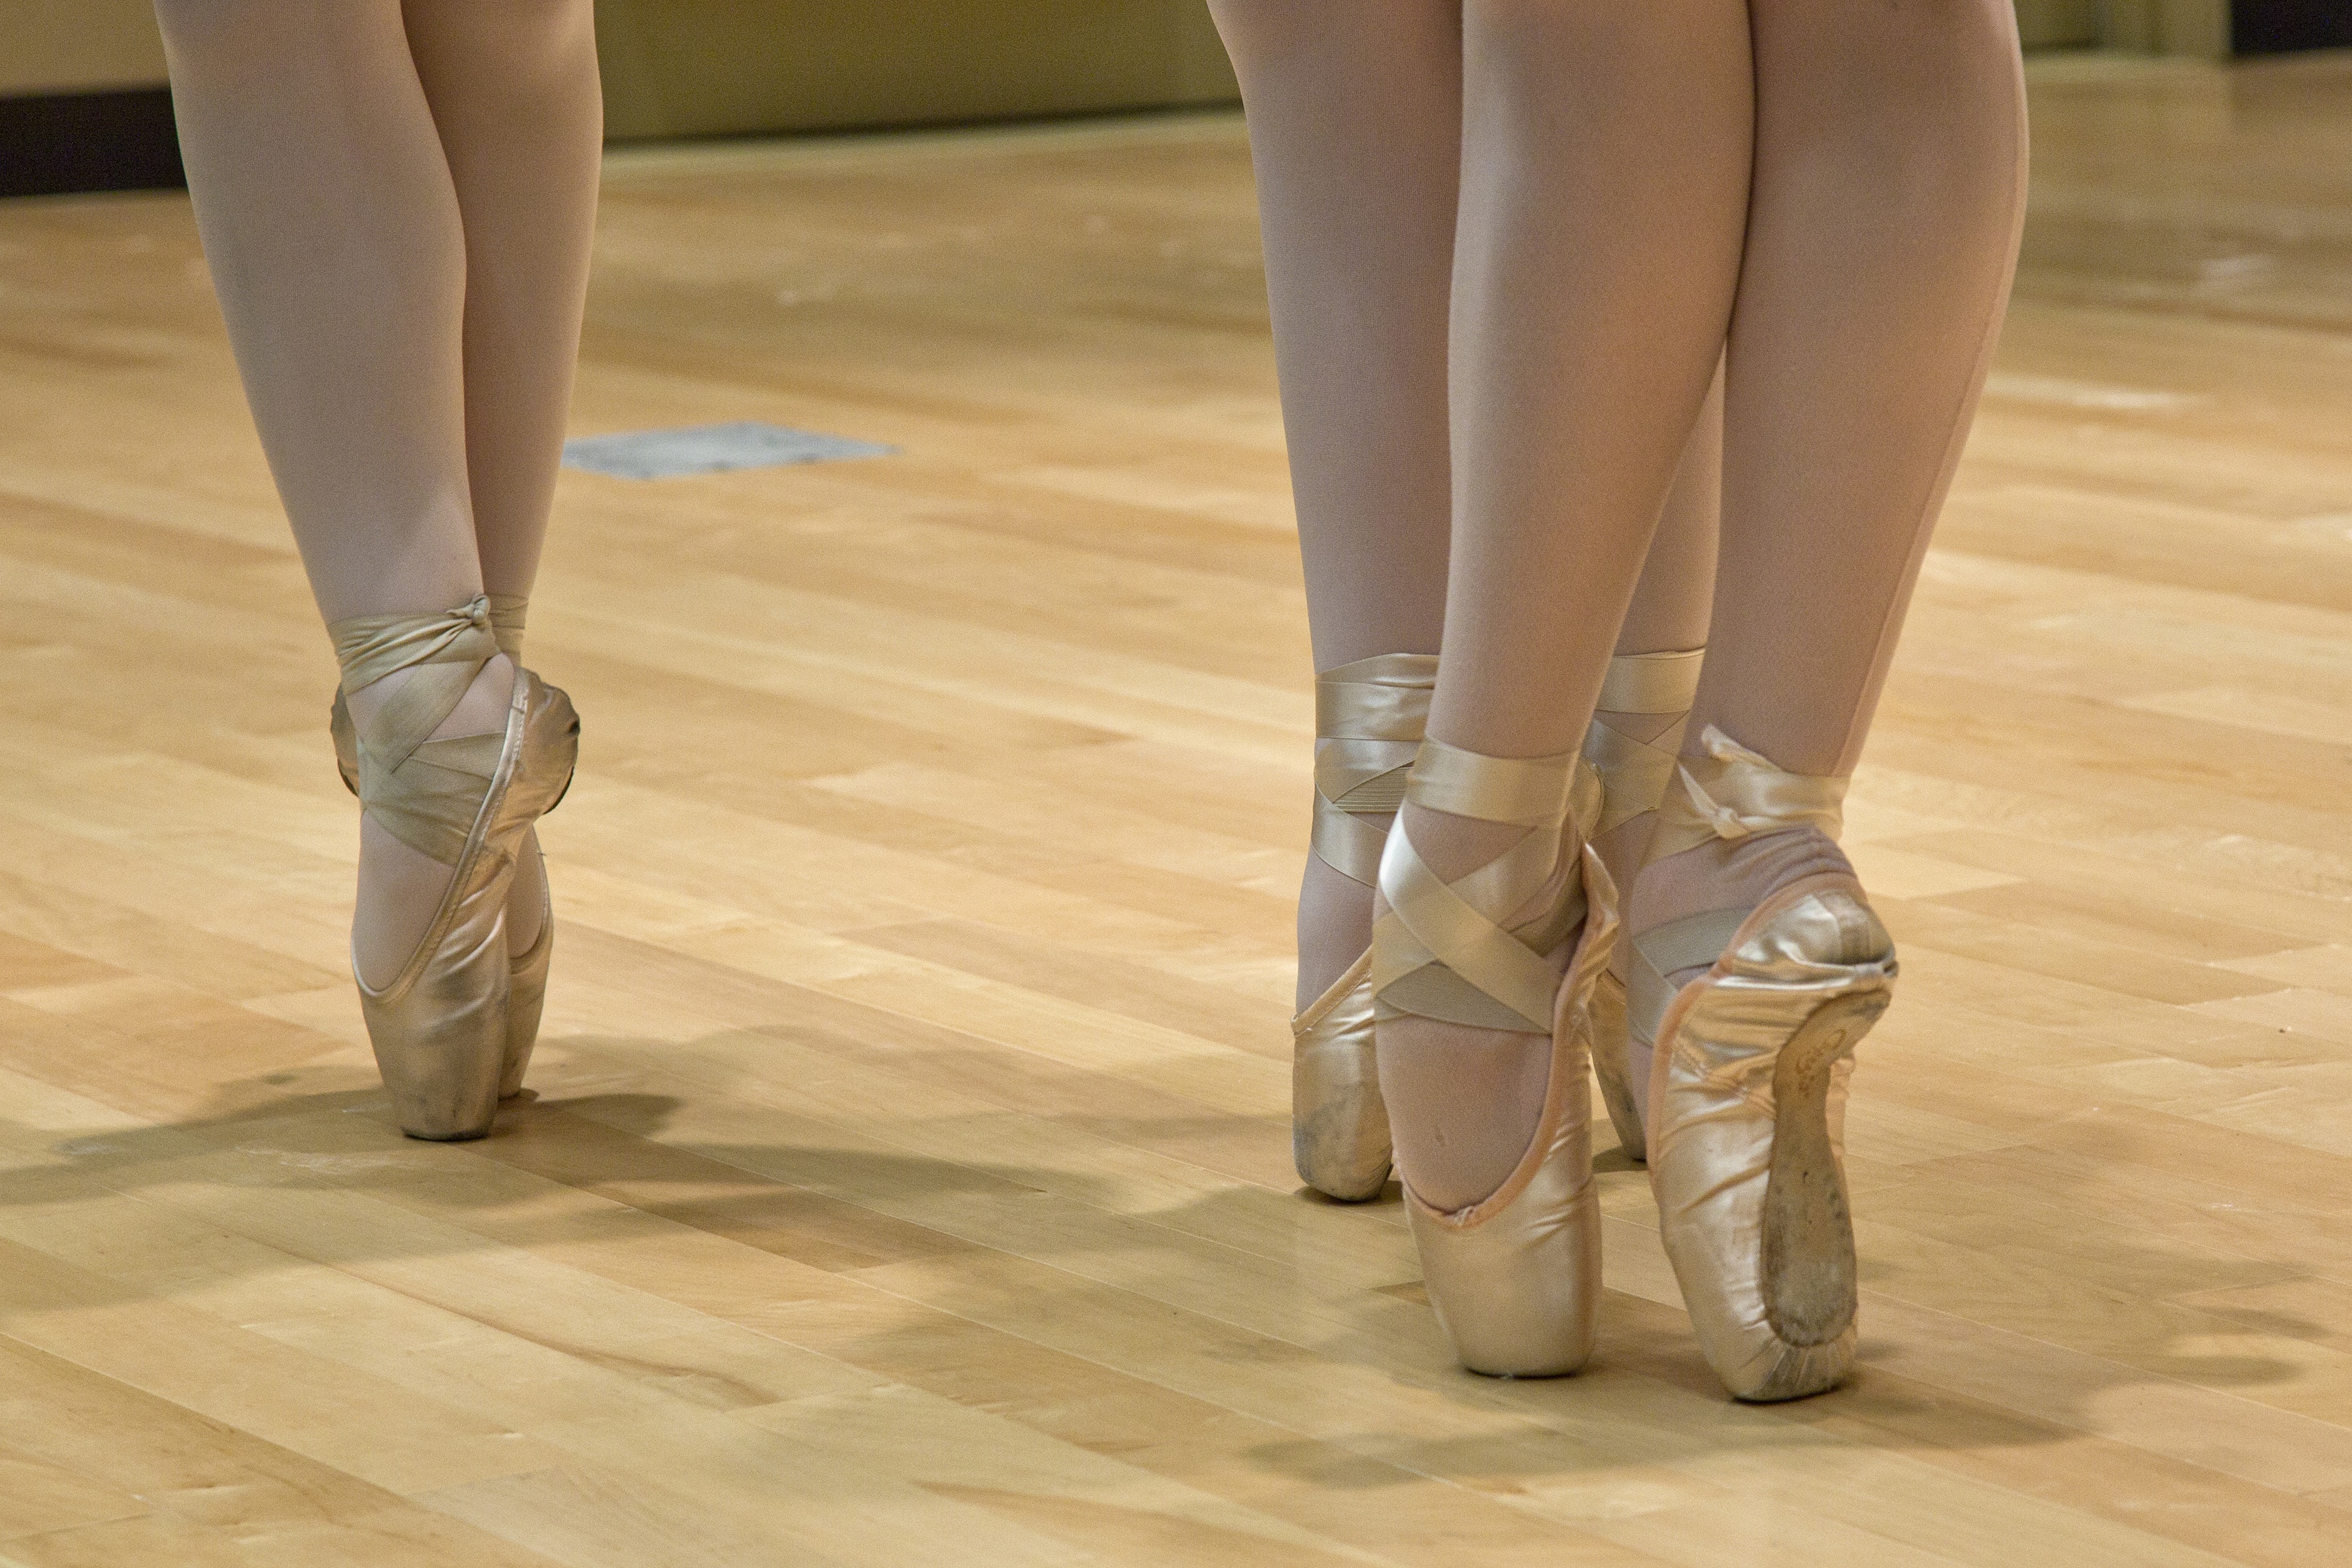
shoe, floor, leg, dance, spring, foot, balance, fashion, ballerina, human body, footwear, pose, flexibility, toe, ballet shoes, high heeled footwear